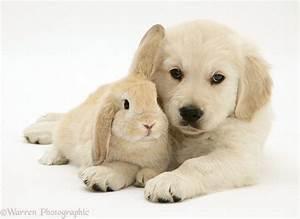
dog